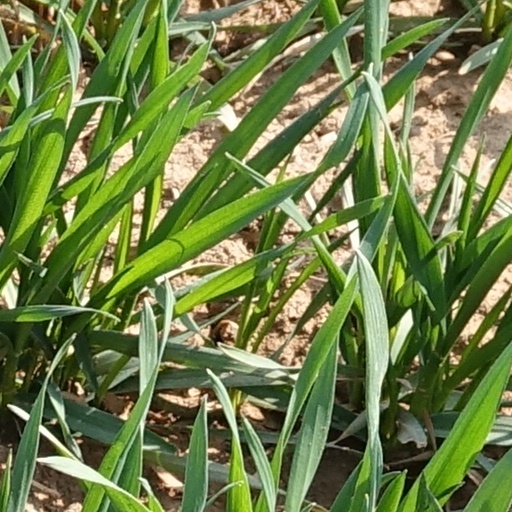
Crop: wheat